Warner Bros. Movie World

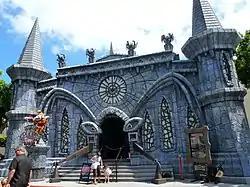
The haunted castle-themed building facade that serves as Scooby-Doo Spooky Coaster's entrance.

Road Runner Rollercoaster, a Vekoma Junior model, opened on Boxing Day 2000; it was Australia's first coaster designed for children. During 2001, the Great Gremlins and Gravity Homestead attractions closed, and the Looney Tunes Splash Zone was added to Looney Tunes Village. Two new attractions opened on Boxing Day: Batman Adventure – The Ride 2, a refurbishment of the original, and the Harry Potter Movie Magic Experience. Built on the Gravity Homestead's footprint, the $2 million Harry Potter attraction was a direct tie-in to the film series' first film, "The Philosopher's Stone", and featured a walk-through replica of Diagon Alley and a live owl show. The following year, it was updated with the release of "The Chamber of Secrets" to feature film set pieces such as the flying car and creatures of the Forbidden Forest. Scooby-Doo Spooky Coaster opened on 17 June 2002; the $13 million Wild Mouse coaster by Mack Rides was themed to the 2002 film "Scooby-Doo". The indoor ride featured ghost train elements, an elevator lift and a coaster section.